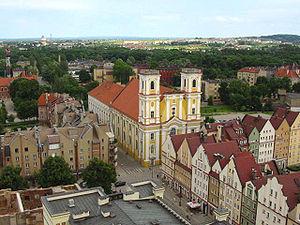
Głogów est une ville du sud-ouest de la Pologne, dans la voïvodie de Basse-Silésie. C'est le chef-lieu du powiat de Głogów et le siège administratif de la gmina de Głogów, bien qu'elle ne fasse pas partie de son territoire.